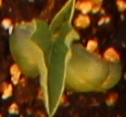
Label: Soybean